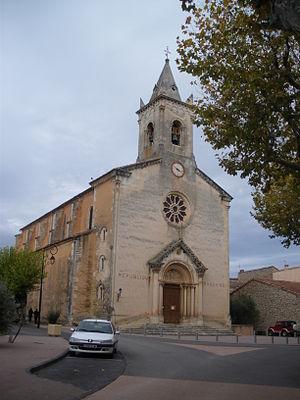
église de Ville sur Auzon, Vaucluse, France
Villes-sur-Auzon est une commune française située dans le département de Vaucluse, en région Provence-Alpes-Côte d'Azur.